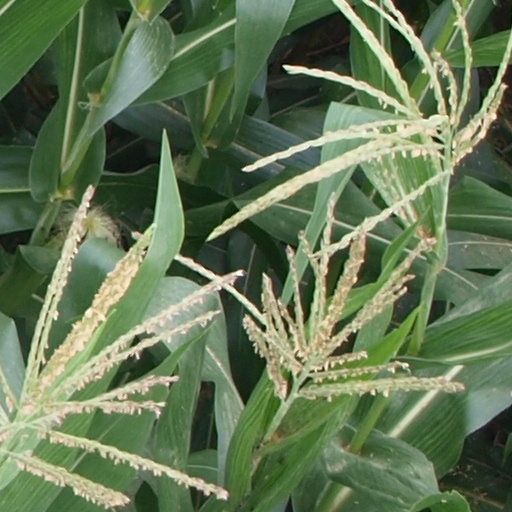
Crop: maize; corn